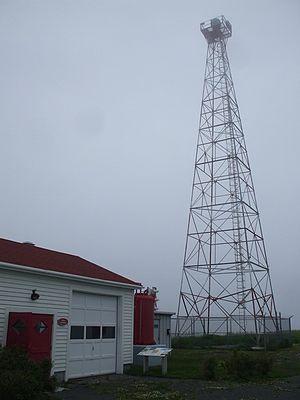
La tour à claire-voie, aide à la navigation à Pointe-au-Père. Elle n'est plus en fonction de nos jours.
La Station d'aide à la navigation de Pointe-au-Père est un ensemble d'infrastructures maritimes et de services d'aide à la navigation qui ont été en service de 1859 à 1975 dans l'ancienne municipalité de Pointe-au-Père près de Rimouski au Québec. L'ensemble de ces infrastructures avec leur phare de 1909 a été reconnu comme lieu historique national par le gouvernement du Canada en 1974.